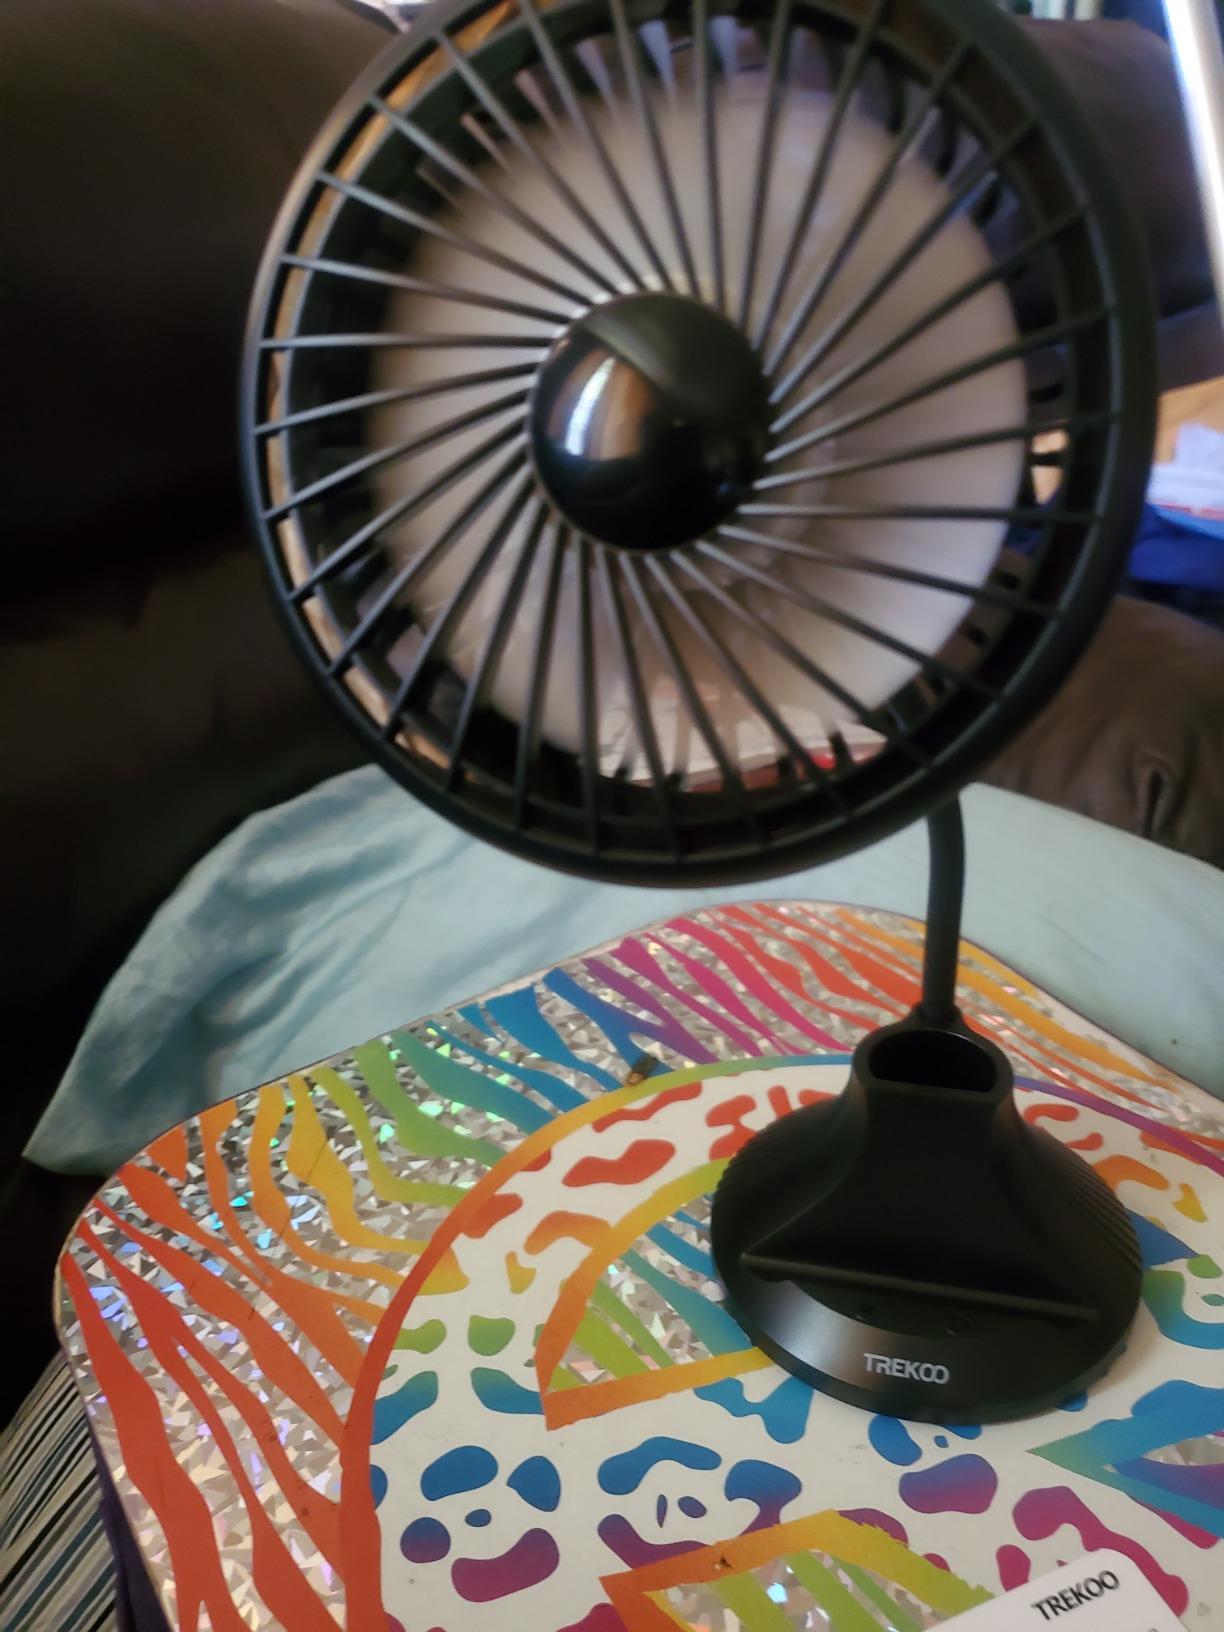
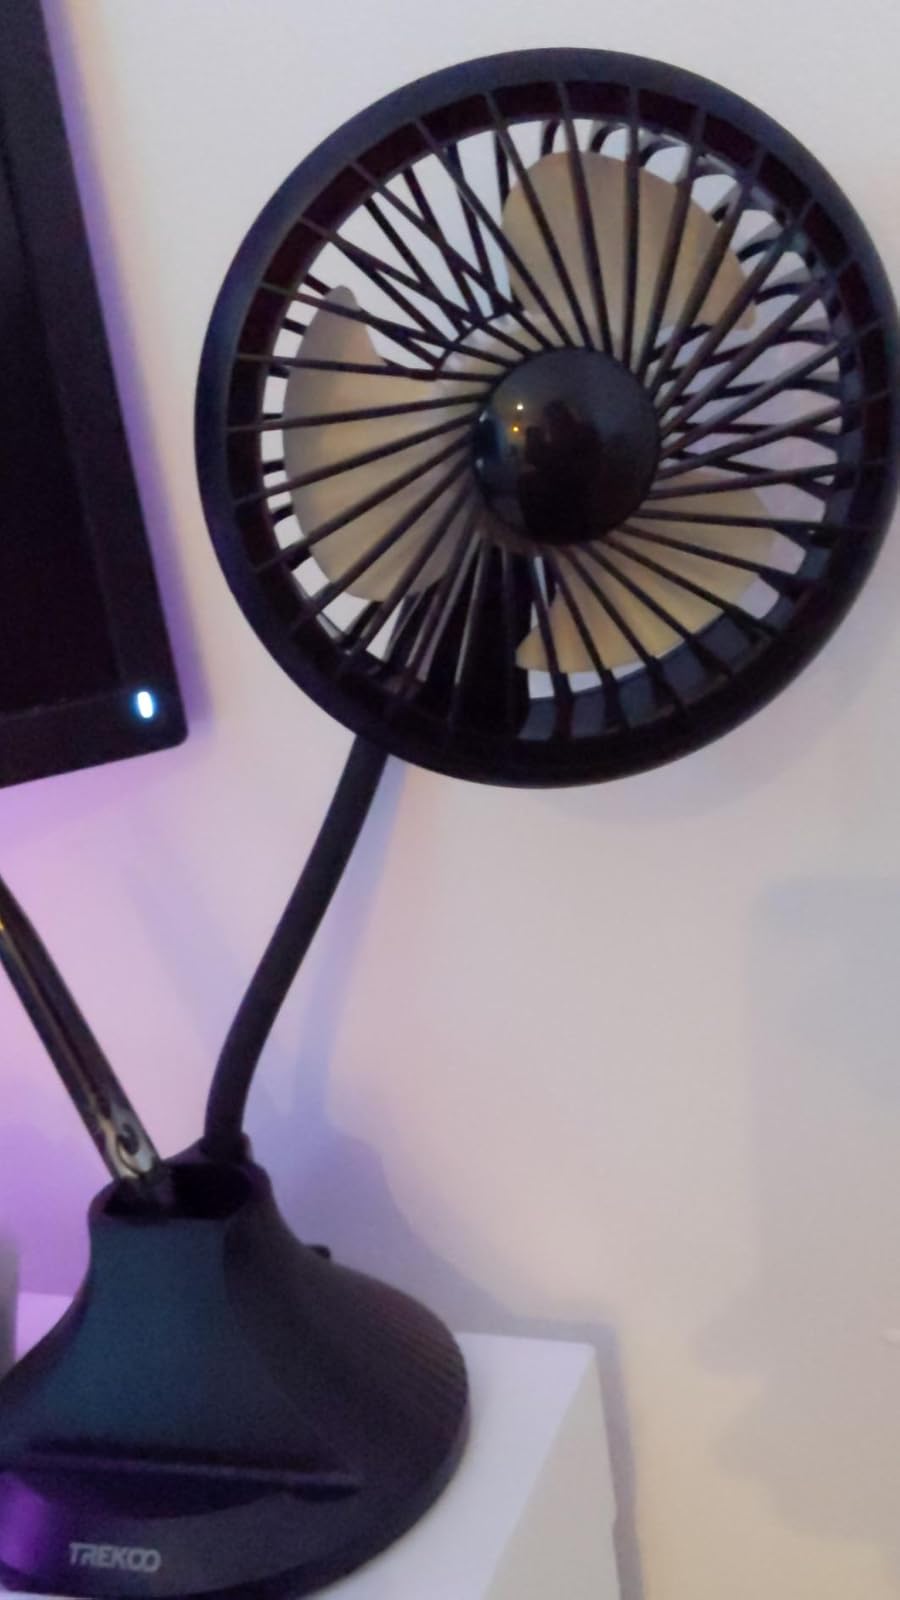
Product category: fan
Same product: yes